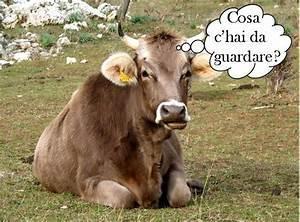
cow